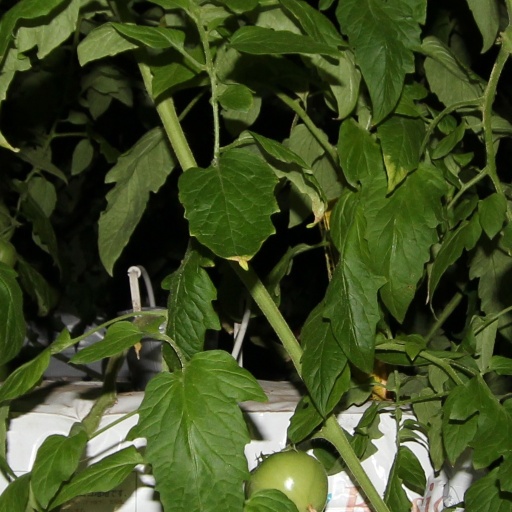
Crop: tomato